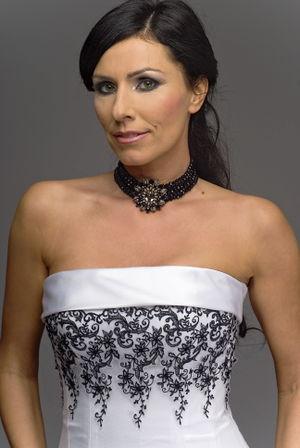
Erika Miklósa est une soprano colorature hongroise.